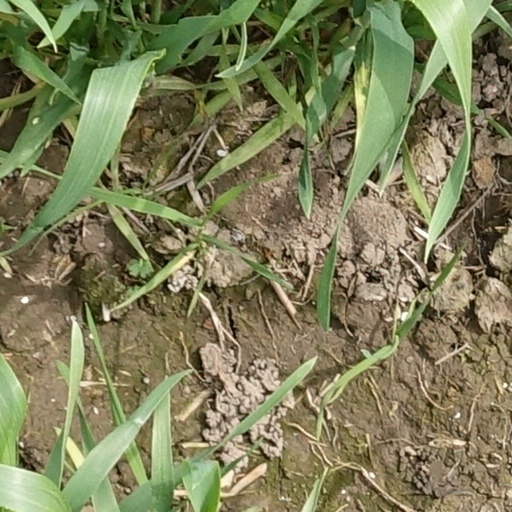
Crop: wheat